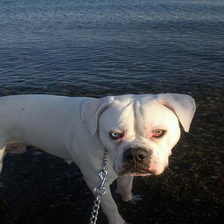
Species: dog
Breed: american bulldog